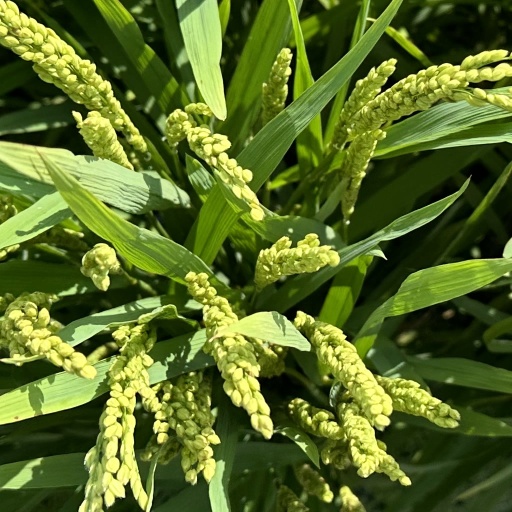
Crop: rice